History of Madrid

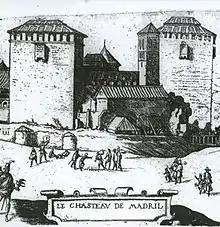
Early 16th century representation of the alcázar by Jan Cornelisz Vermeyen

By the end of the Middle Ages, Madrid was placed as middle to upper-middle rank town of the Castilian urban network in terms of population. The town also enjoyed a vote at the Cortes of Castile (one out of 18) and housed many hermitages and hospitals.